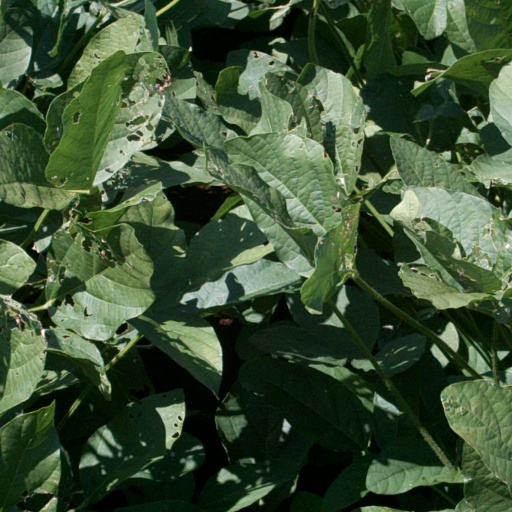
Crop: soybean